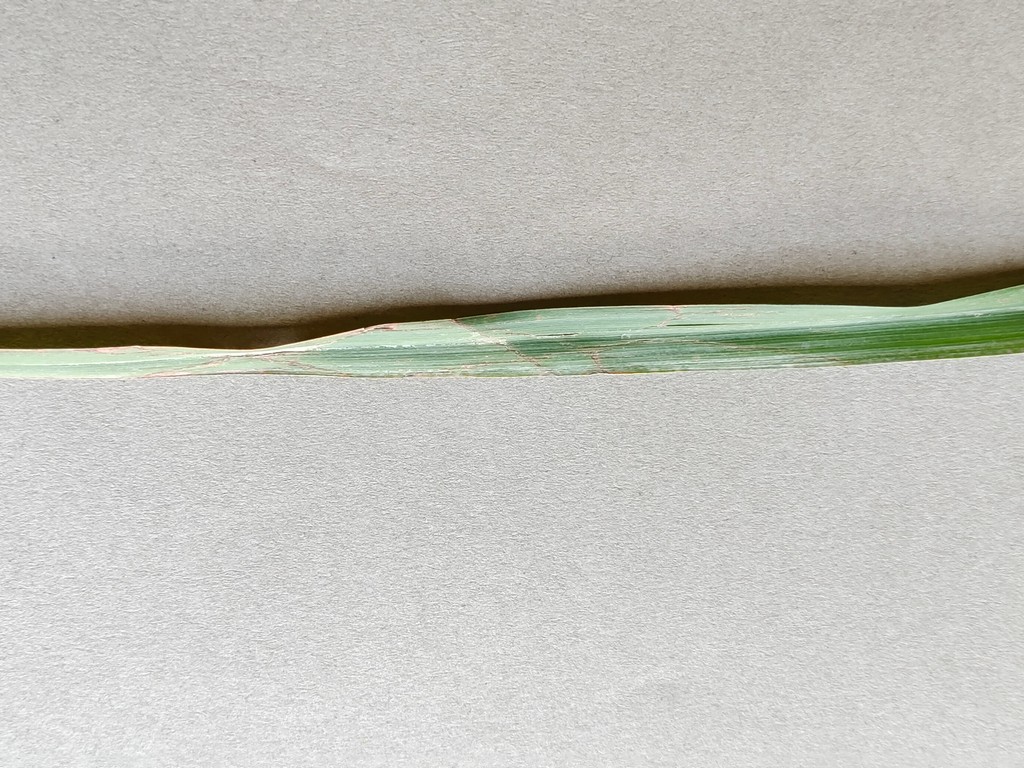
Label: Unhealthy